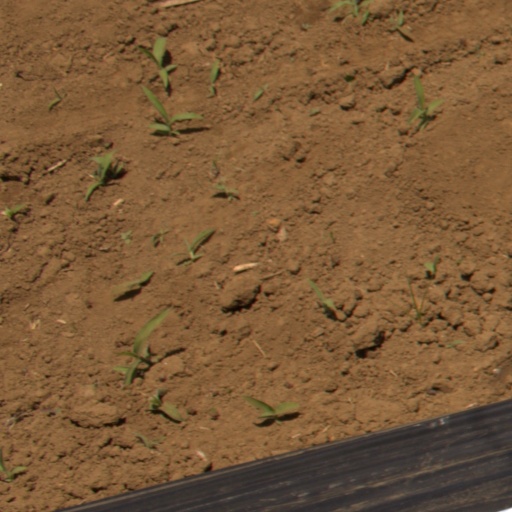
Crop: Jerusalem artichoke